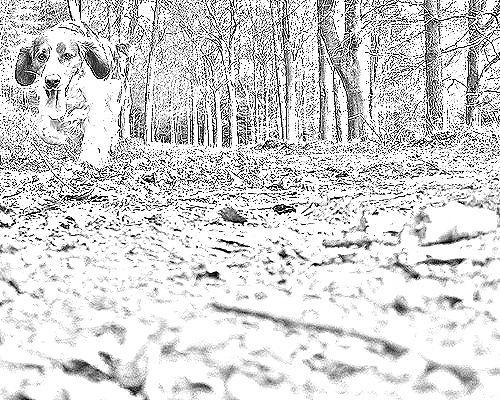
Portrait style: Sketch Portrait